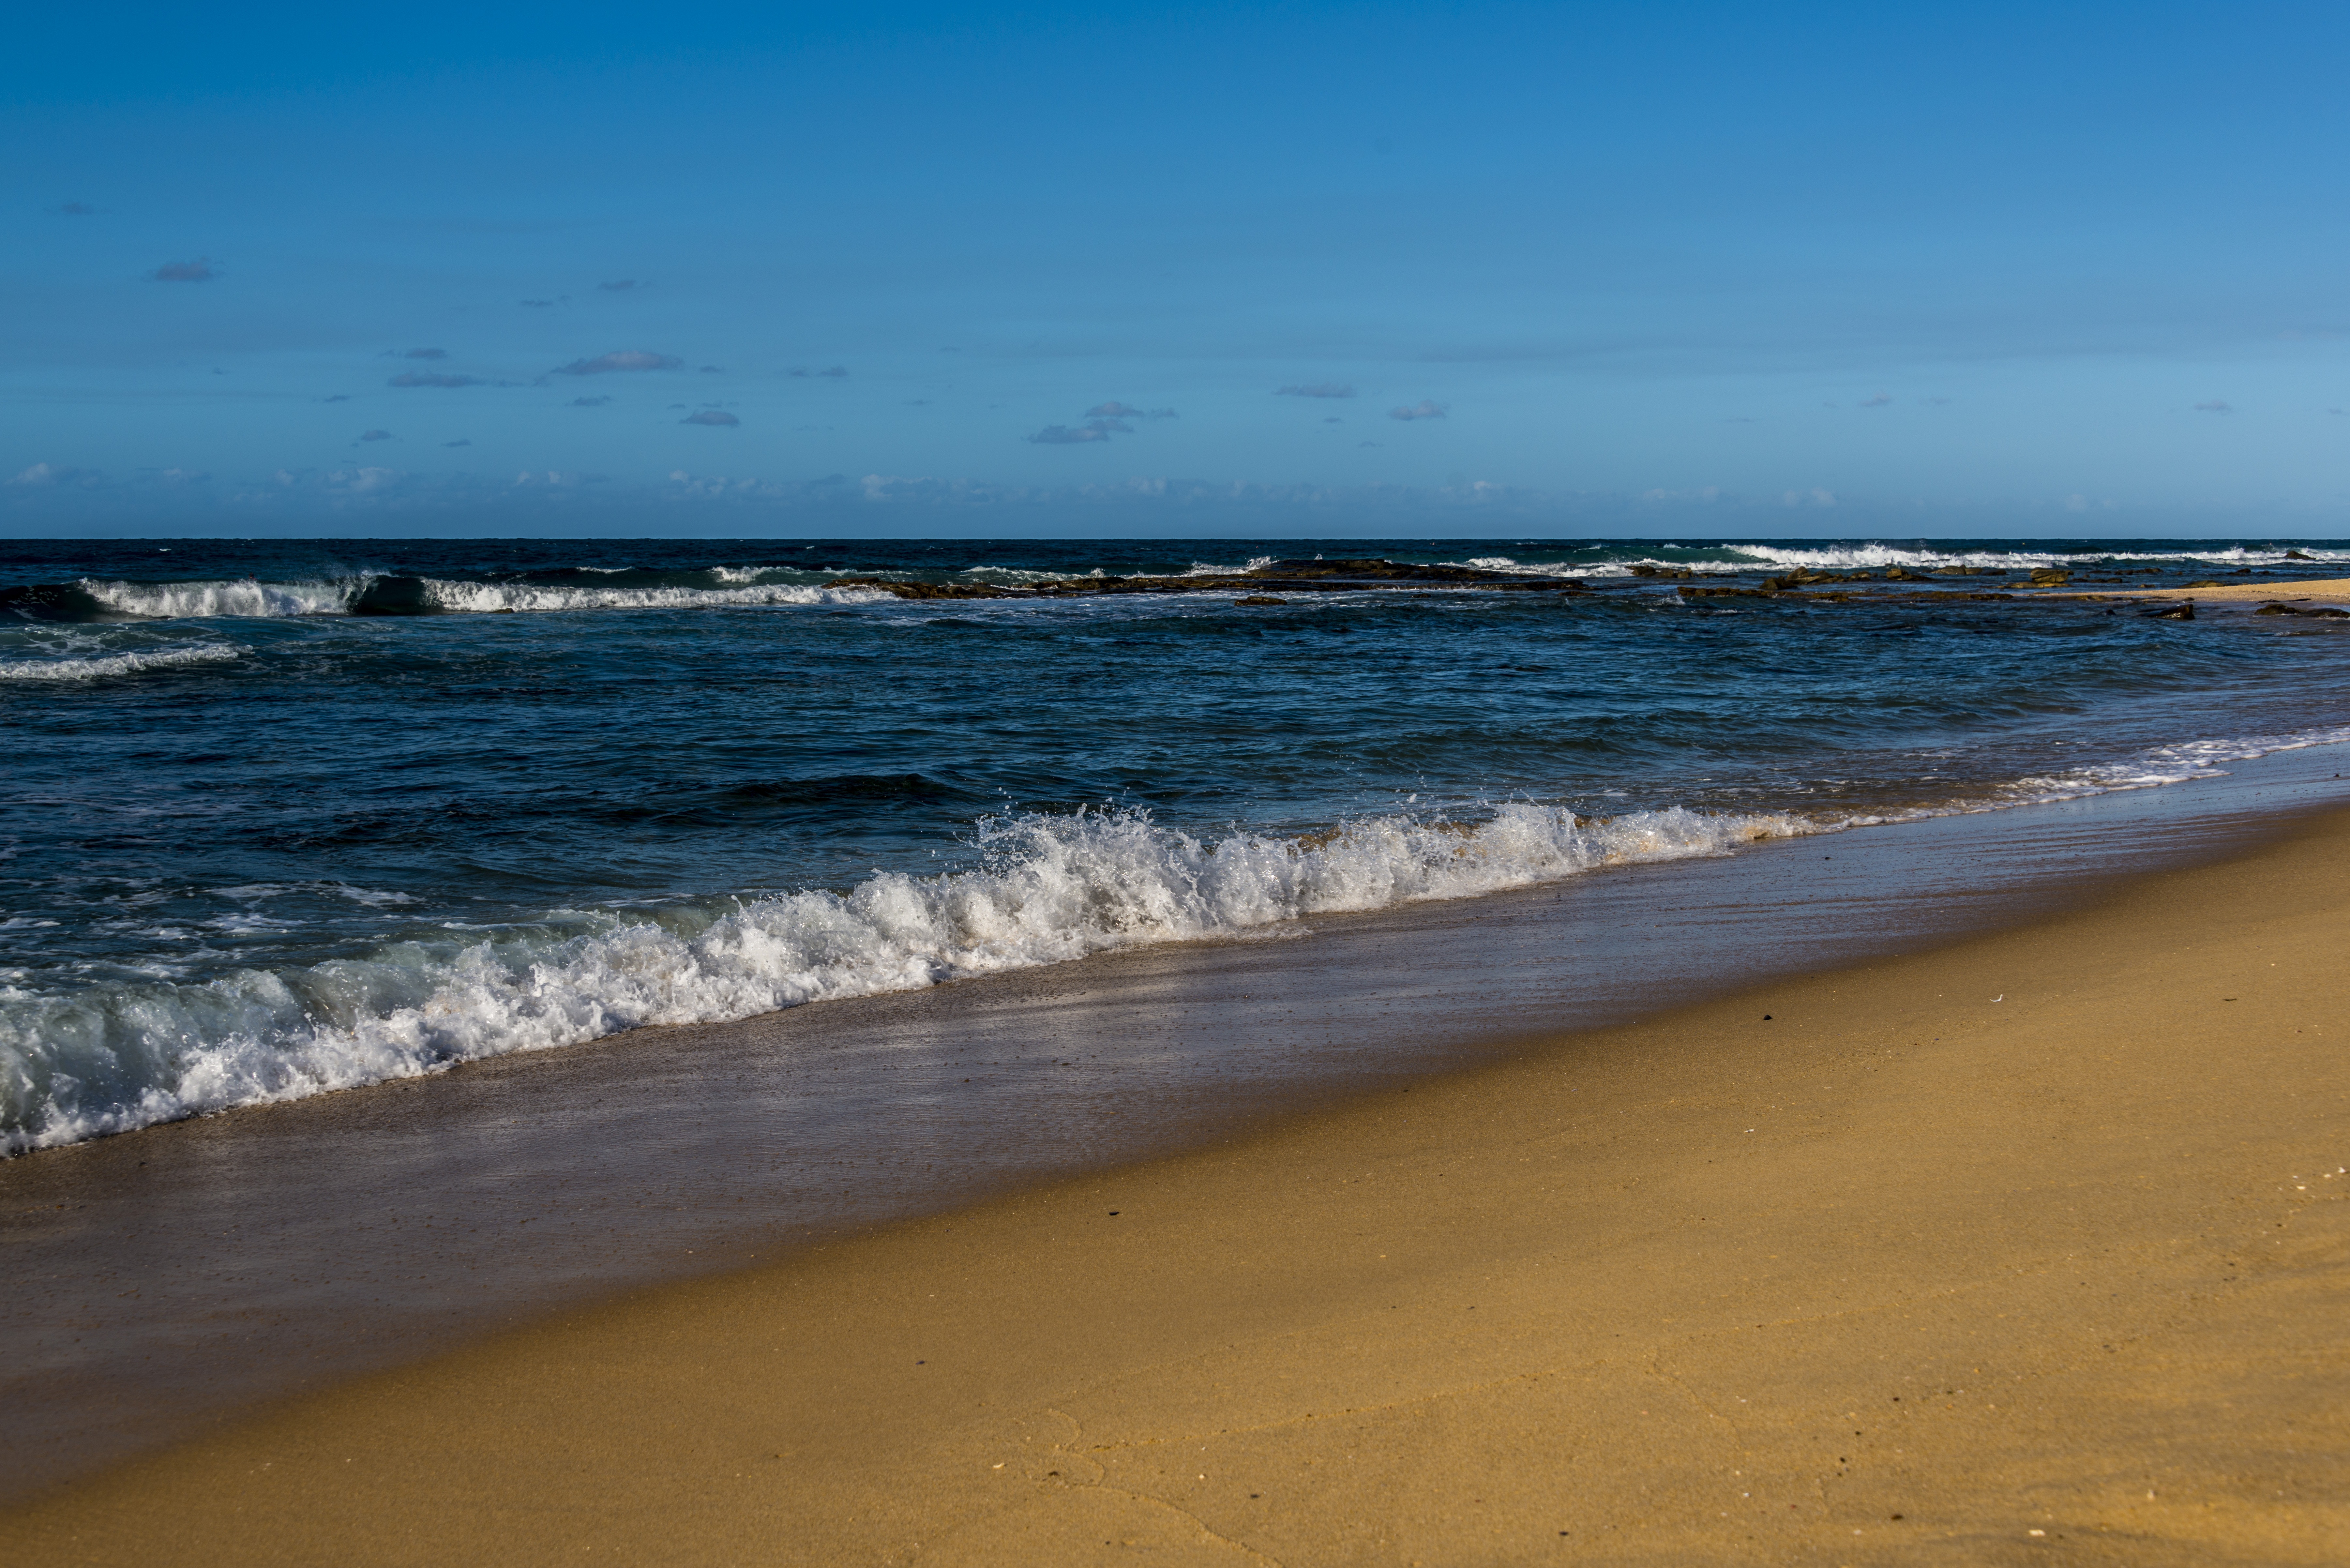
beach, sea, coast, water, sand, ocean, horizon, sunrise, sunset, morning, shore, wave, dusk, bay, material, body of water, waves, brisbane, no people, wind wave